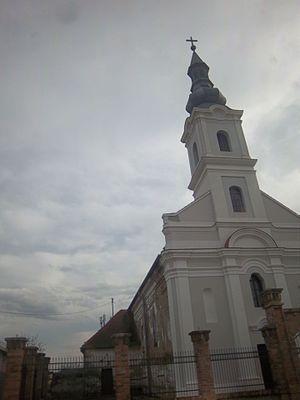
Privlaka est un village et une municipalité située en Slavonie, dans le comitat de Vukovar-Syrmie, en Croatie. Au recensement de 2001, la municipalité comptait 3 776 habitants, dont 98,68 % de Croates et le village seul comptait également 3 776 habitants.